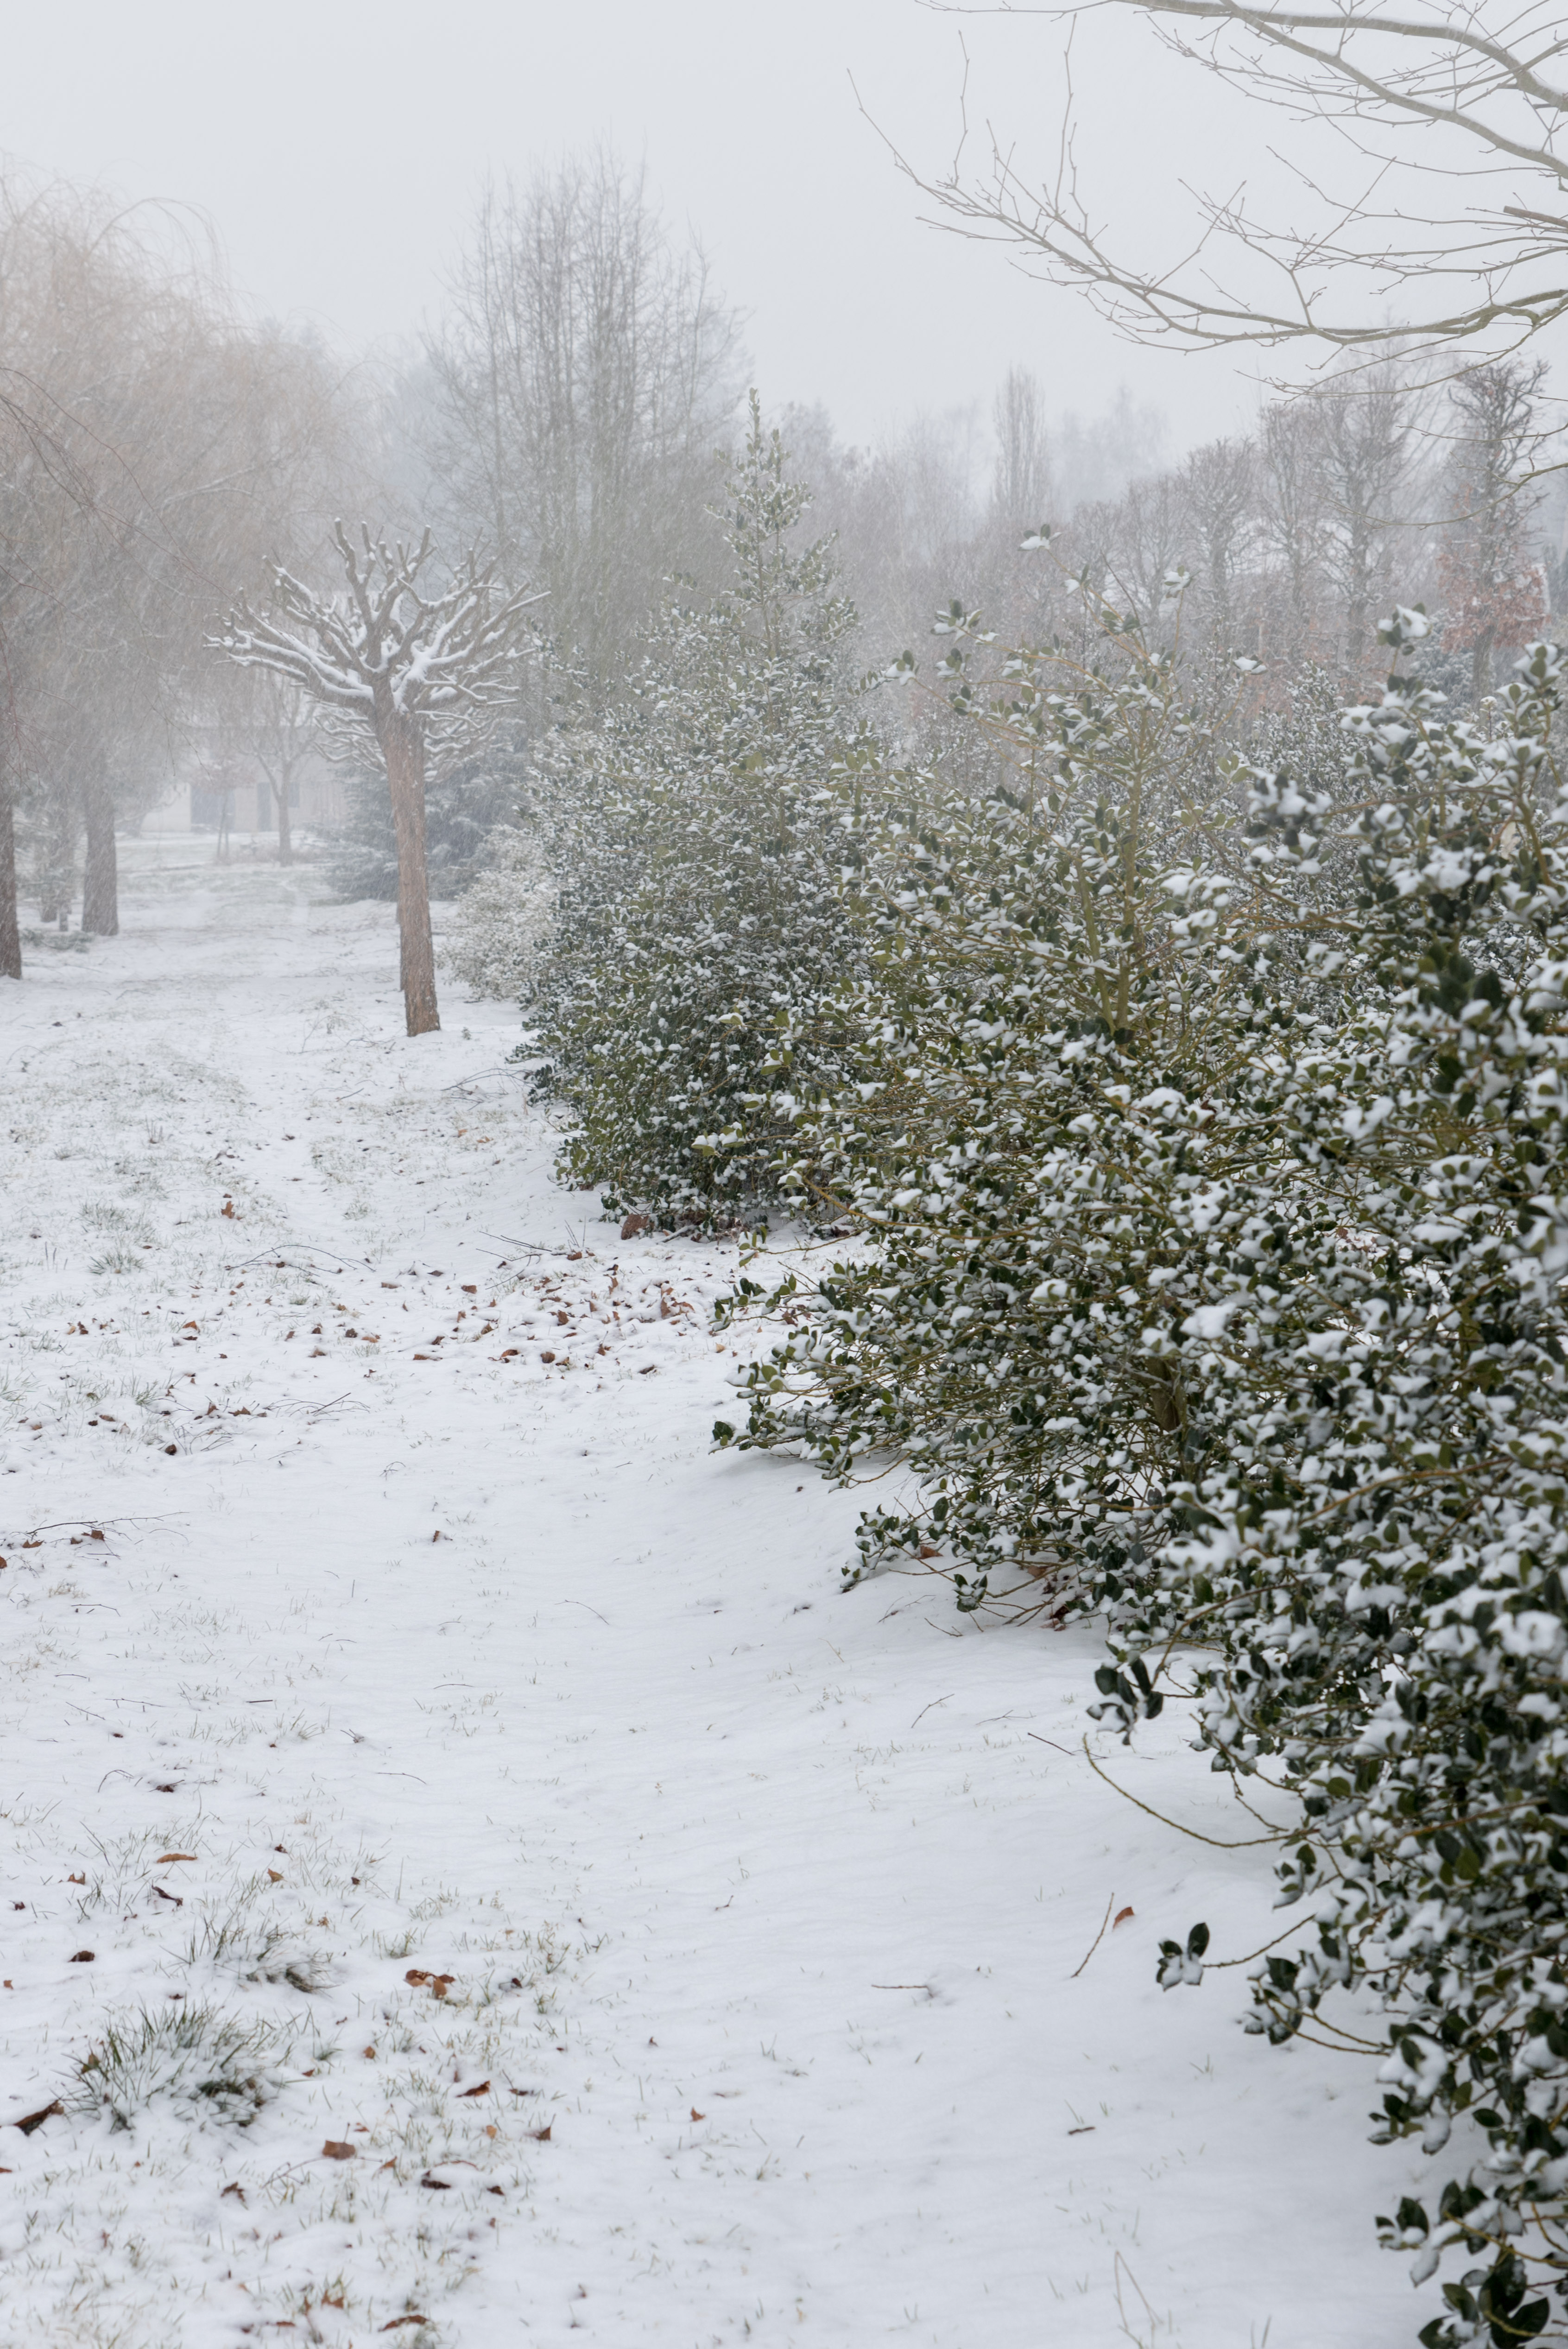
snow, countryside, cloud, landscape, trees, garden, winter, atmospheric phenomenon, tree, freezing, frost, natural landscape, branch, sky, water, blizzard, ice, winter storm, geological phenomenon, woody plant, plant, twig, fog, mist, forest, rain and snow mixed, woodland, precipitation